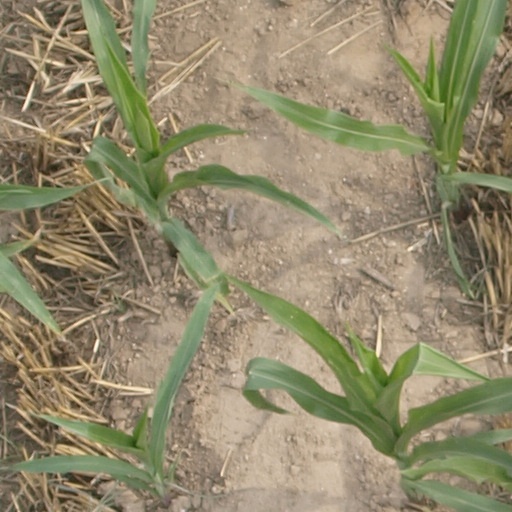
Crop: maize; corn